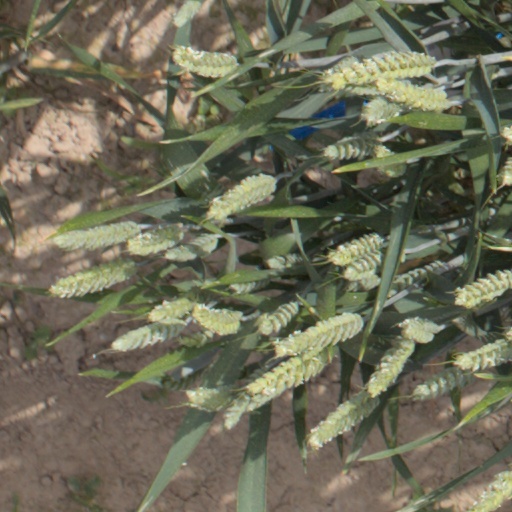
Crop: wheat